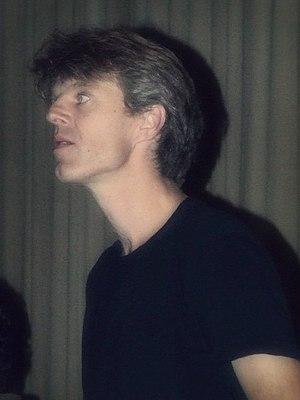
Grant Gee, né en 1964, est un réalisateur anglais spécialisé dans le clip. Il a notamment réalisé: